Commercial Press

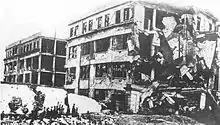
The Commercial Press building after Japanese bombing in 1932

In 1897, 26-year-old Xia Ruifang and three of his friends (including the Bao brothers Bao Xian'en and Bao Xianchang) founded The Commercial Press in Shanghai. All four were Protestant Christians who received their training at the American Presbyterian Mission Press. The group soon received financial backing and began publishing books, such as Bibles.